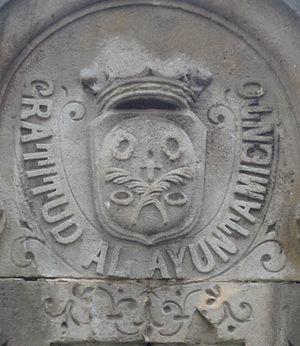
Sant Gervasi de Cassoles est une ancienne commune absorbée par Barcelone en 1897. Elle s'étendait sur la majeure partie de ce qui est aujourd'hui le cinquième district de Barcelone, entre les villes alors indépendantes de Sarrià, les Corts de Sarrià, Gràcia et Horta.